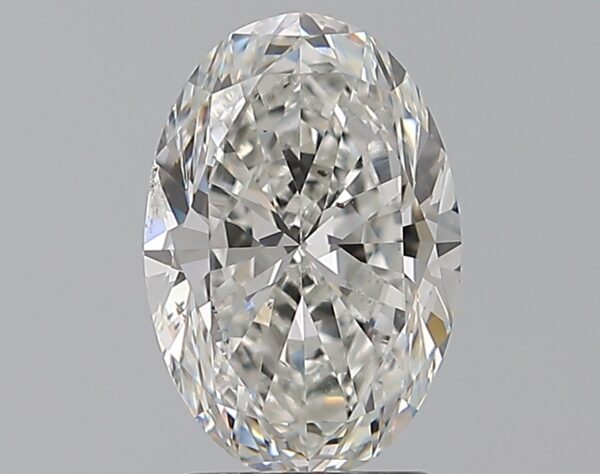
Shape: oval
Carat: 2.01
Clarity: SI1
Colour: F
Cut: EX
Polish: EX
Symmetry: EX
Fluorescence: N
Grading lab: GIA
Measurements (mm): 9.95 x 6.78 x 4.3